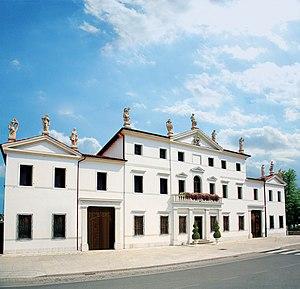
Aviano est une commune d'environ 10 000 habitants, de la province de Pordenone dans la région autonome du Frioul-Vénétie Julienne en Italie.